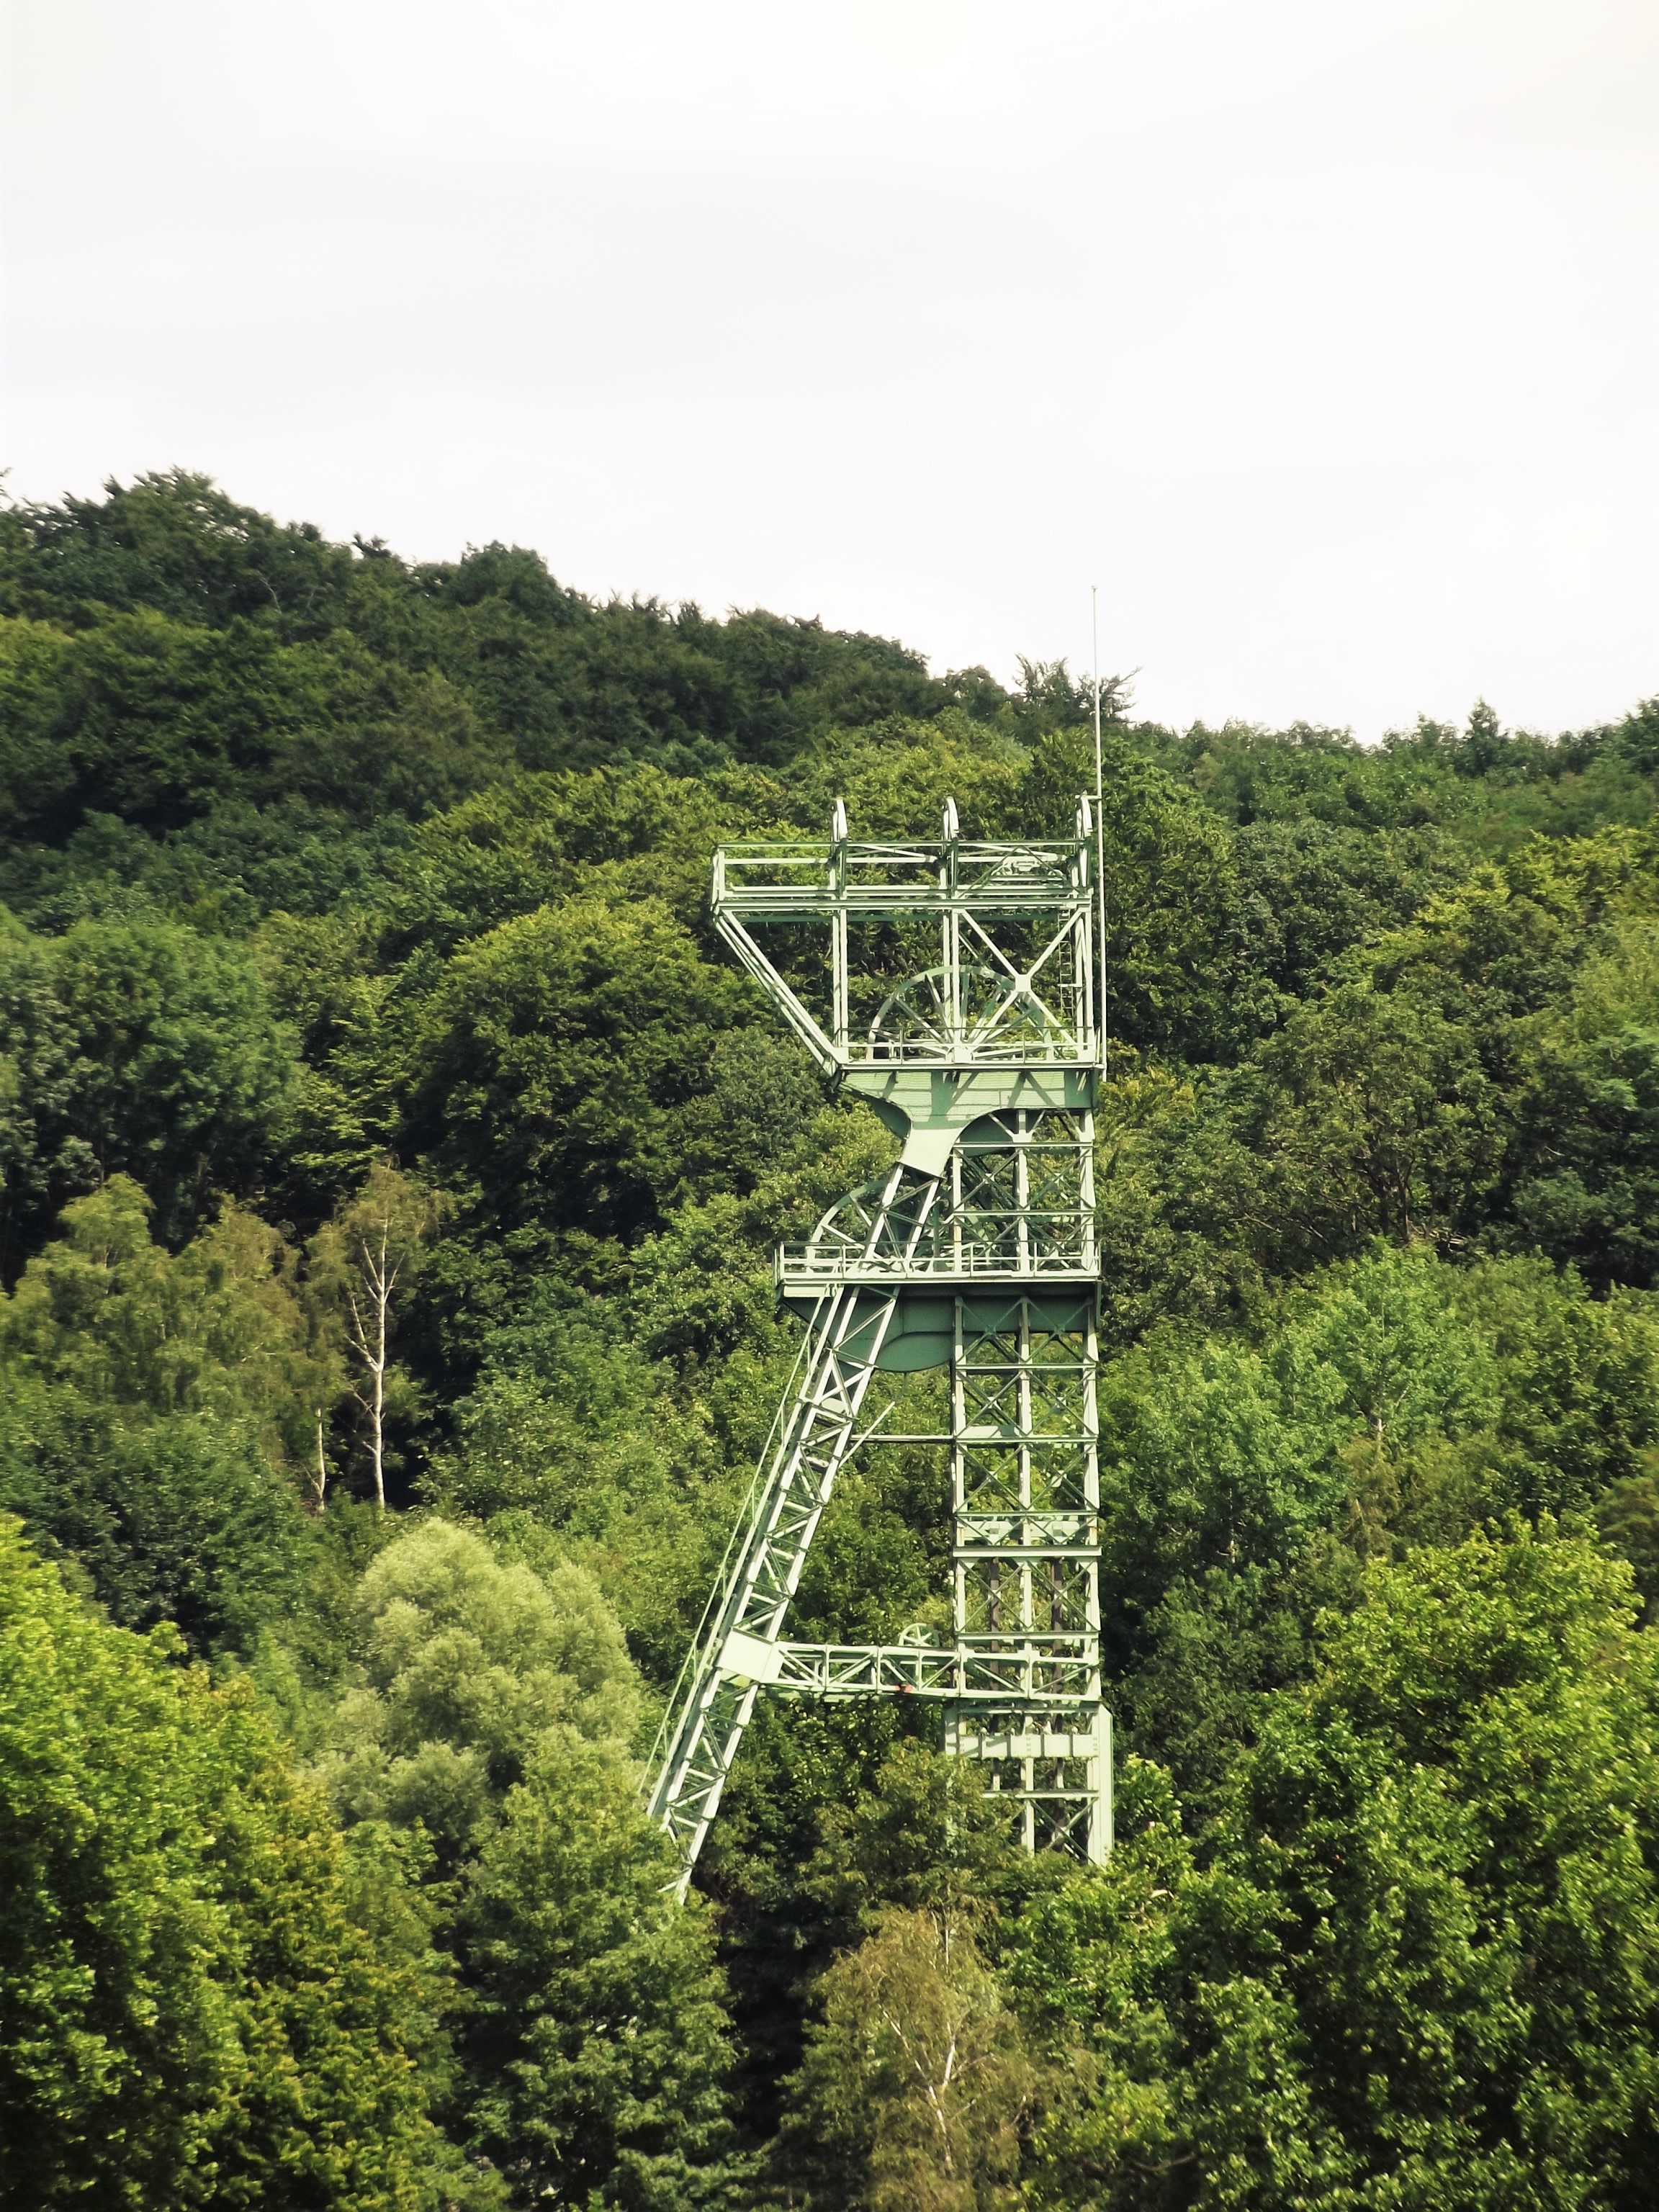
tree, forest, rainforest, habitat, ecosystem, observation tower